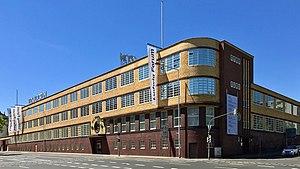
Le Ludwig Forum for International Art est un musée d'art moderne à Aix-la-Chapelle. Elle est basée sur la collection Ludwig Collection, qui a été réunie par le couple de collectionneurs d'Aix-la-Chapelle Irene et Peter Ludwig, et est soutenue par la Fondation Peter et Irene Ludwig.